Radial basis function interpolation

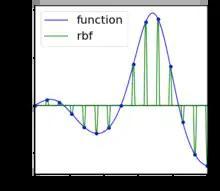
An RBF interpolant of the function f(x)=e^(x*cos(3*pi*x))-1 sampled at 15 points, using Gaussians, with a very large shape parameter e=100. The "bed-of-nails interpolant."

A consequence of this choice is that the interpolation matrix approaches the identity matrix as formula_29 leading to stability when solving the matrix system. The resulting interpolant will in general be a poor approximation to the function since it will be near zero everywhere, except near the interpolation points where it will sharply peakthe so-called "bed-of-nails interpolant" (as seen in the plot to the right).